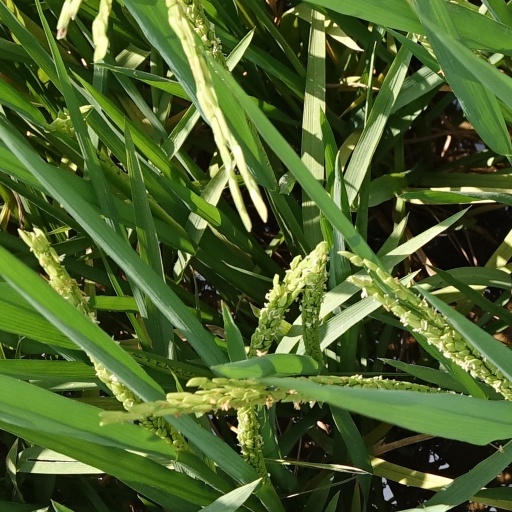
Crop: rice